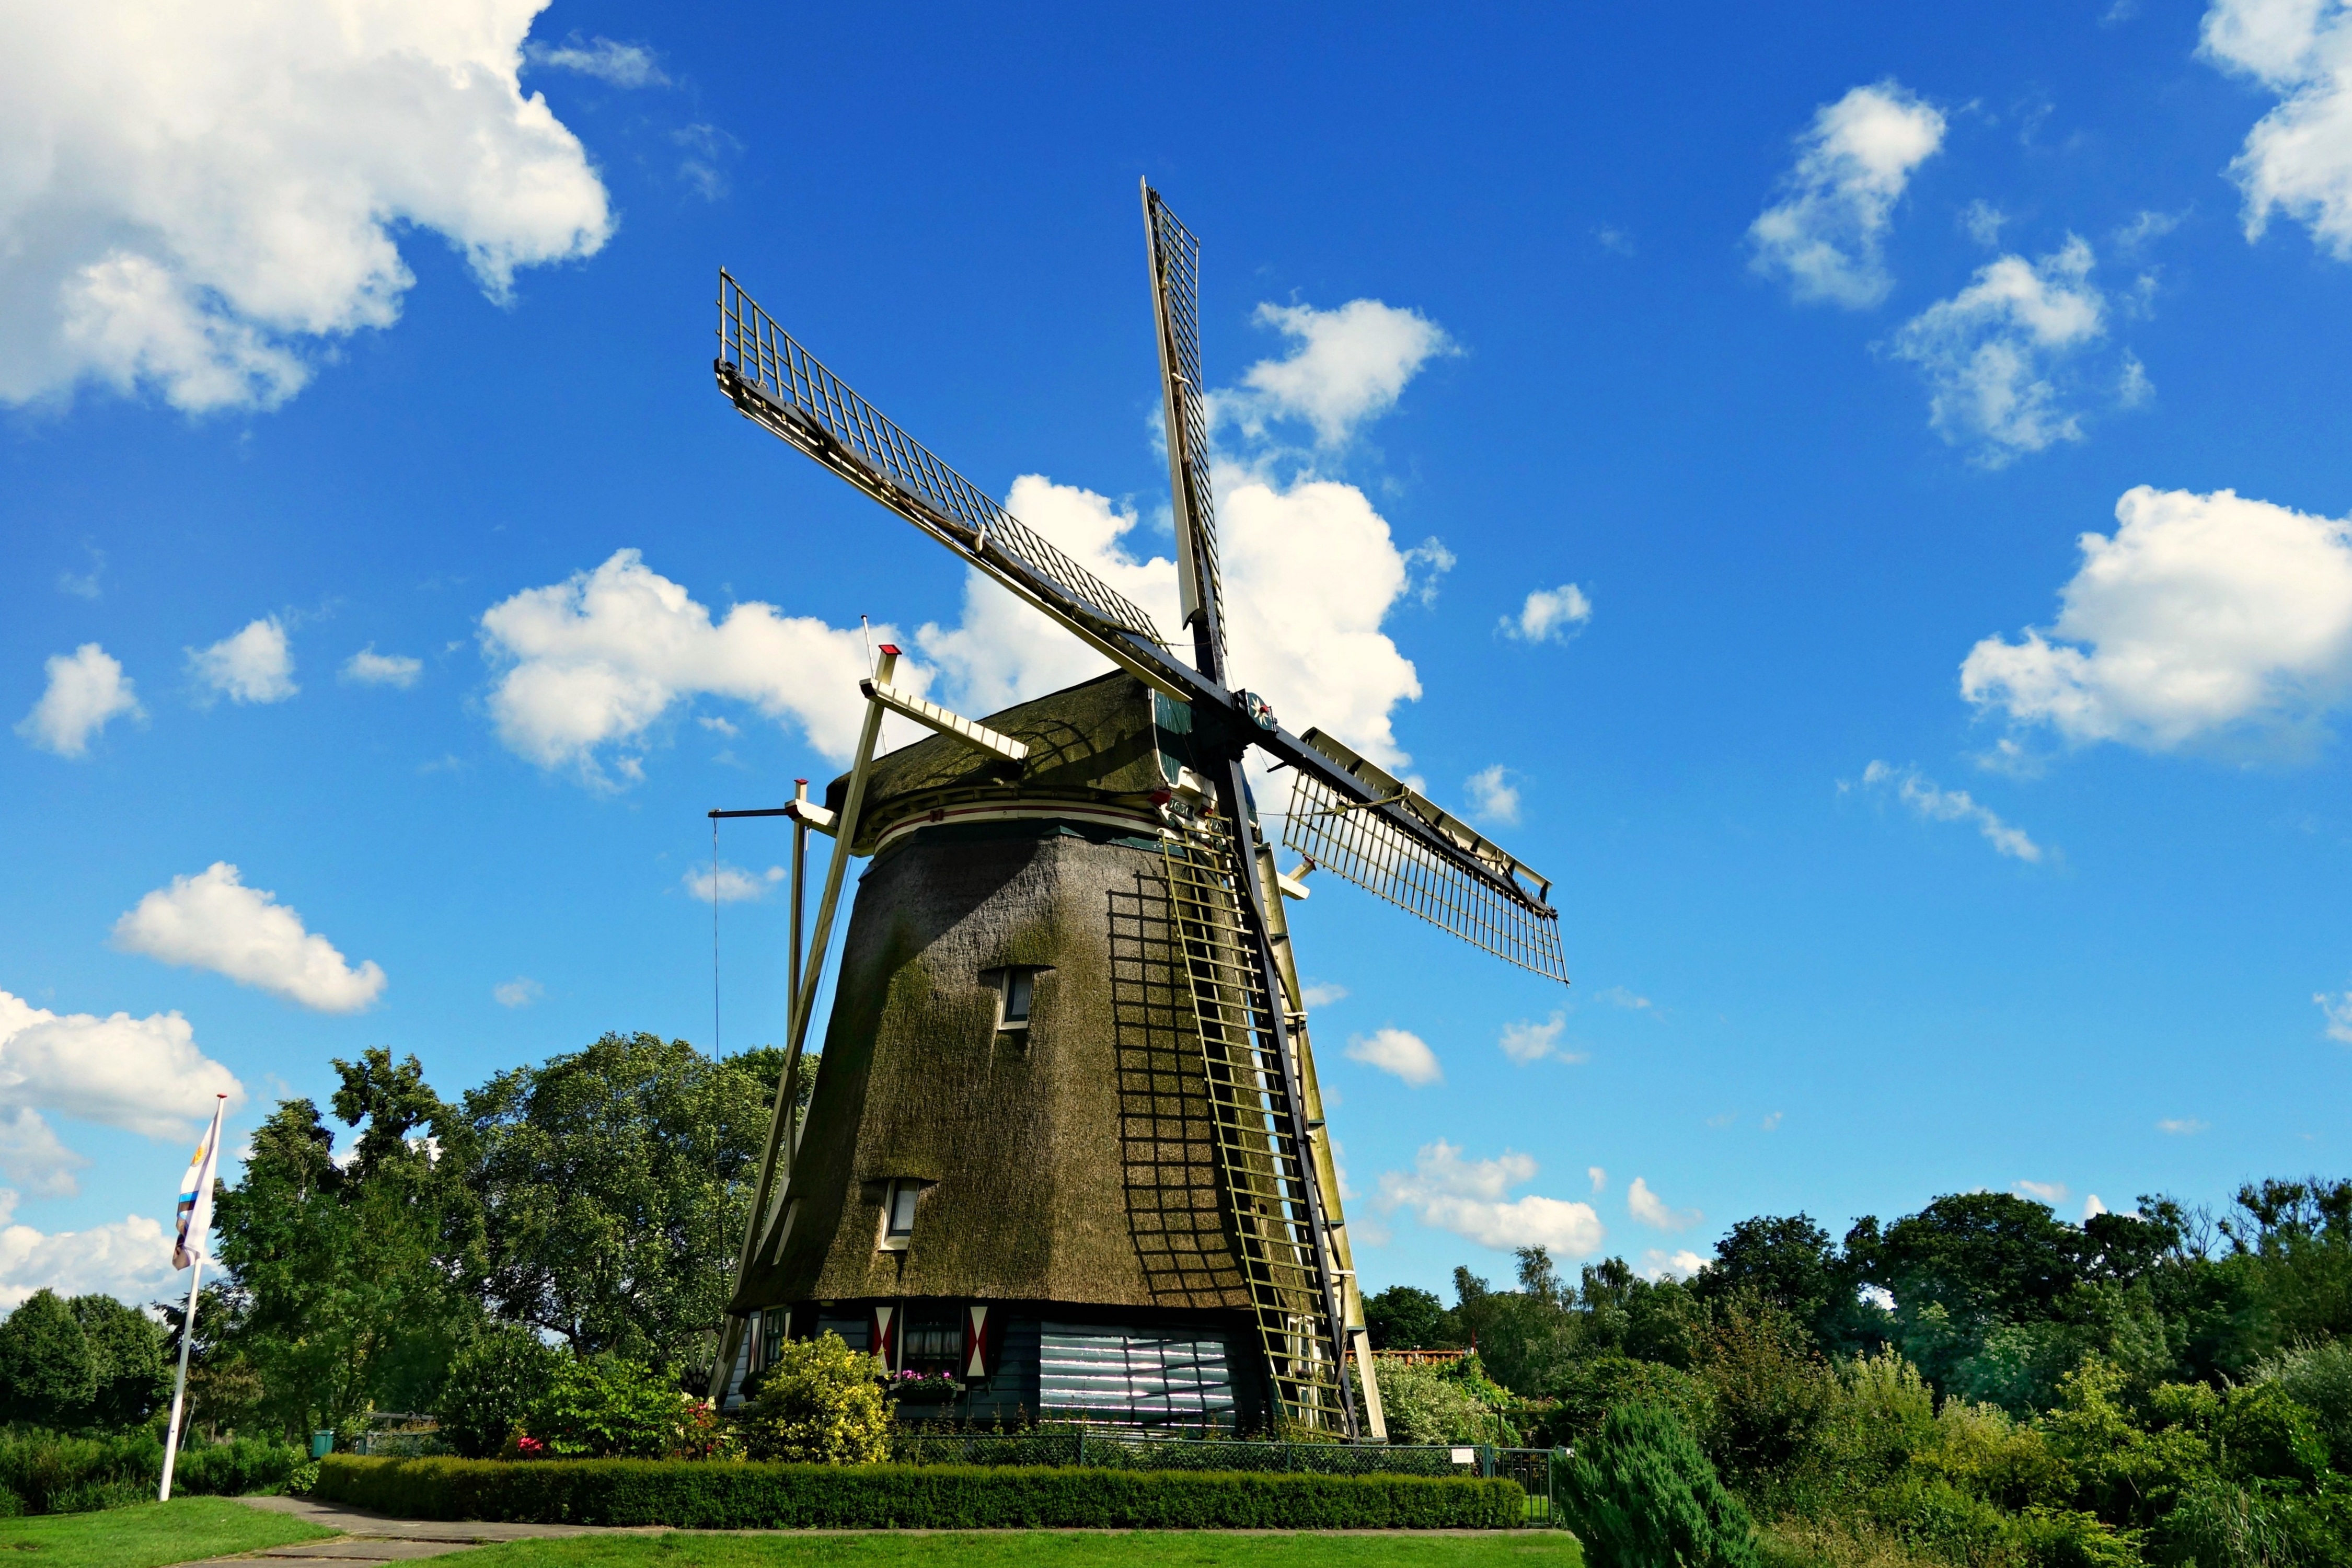
windmill, wind, building, machine, historic, amsterdam, netherlands, mill, dutch windmill, riekermolen